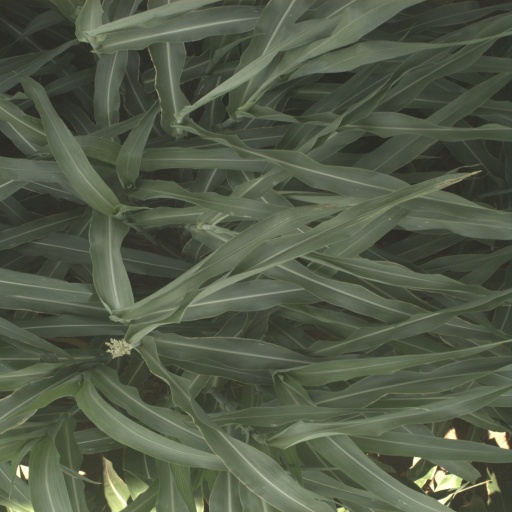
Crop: sorghum